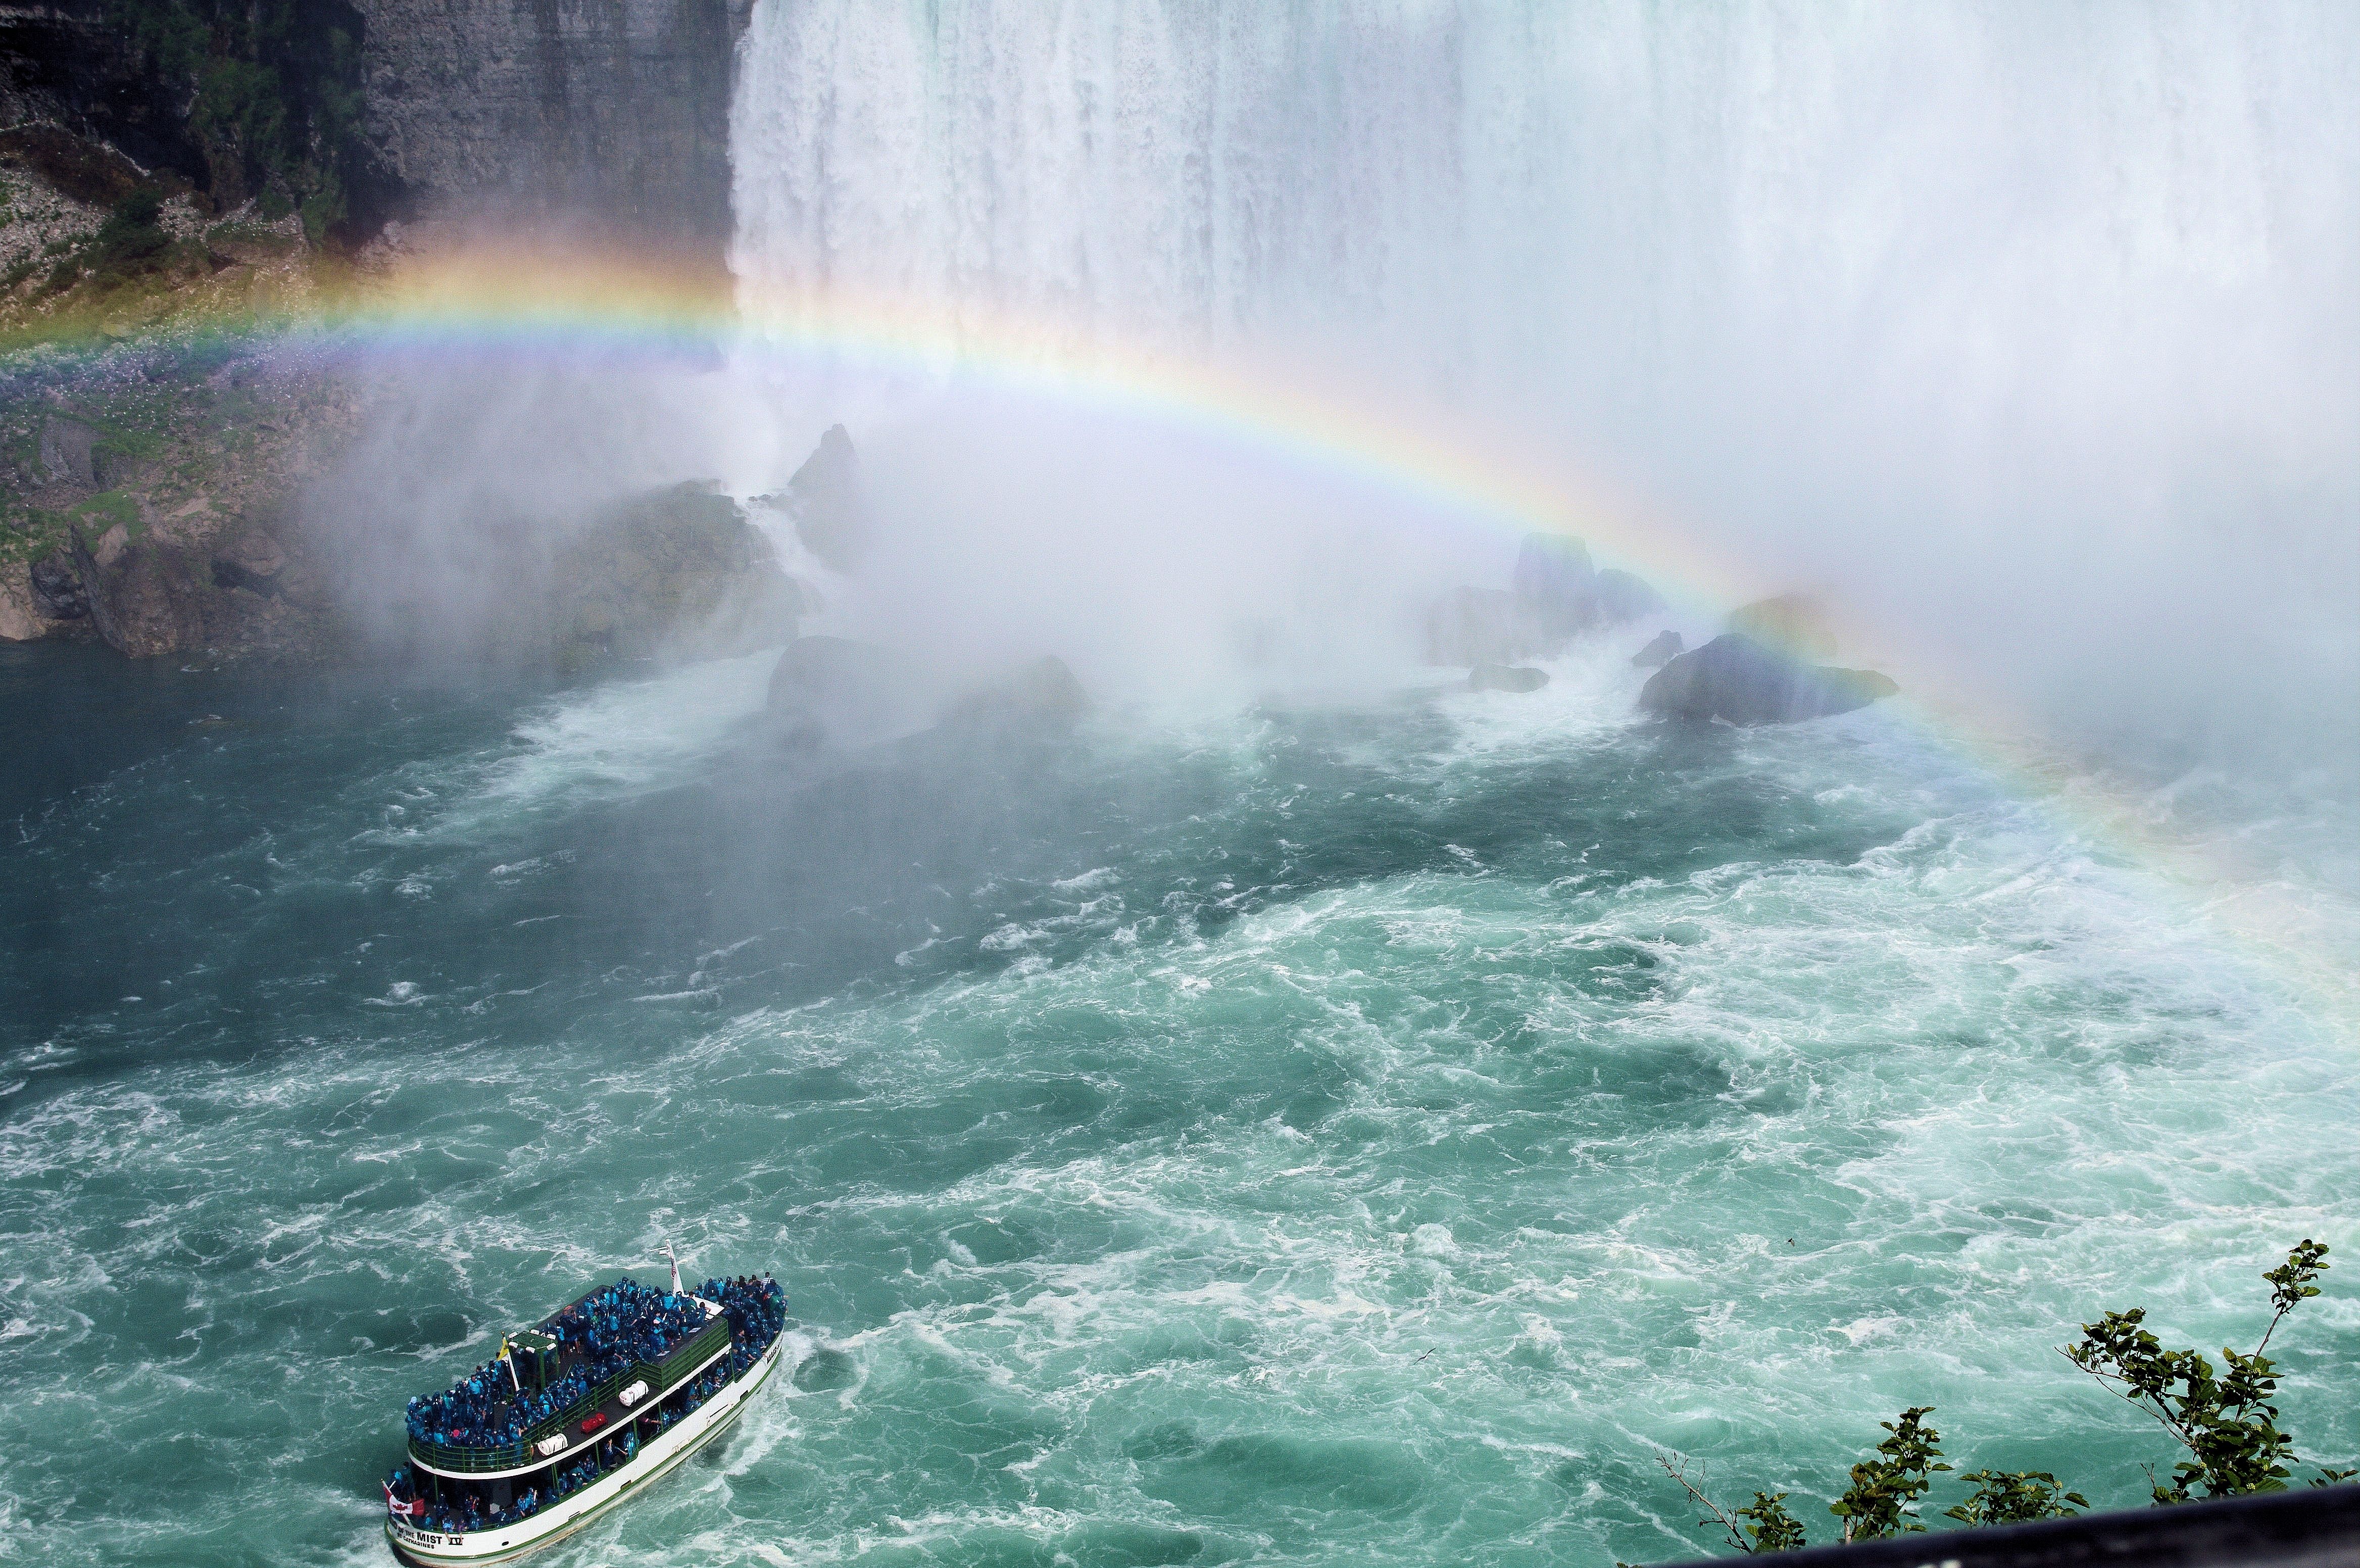
sea, water, waterfall, boat, wave, vehicle, rapid, extreme sport, rainbow, tourists, boating, canada, water feature, approach, niagara falls, maid of the mist, horseshoe falls, wind wave